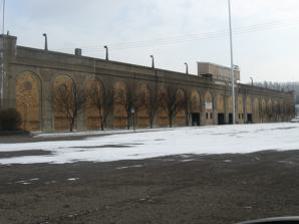
Building: Spartan Municipal Stadium
Country: United States of America
Year built: 1930
Stadium in Portsmouth, Ohio Spartan Municipal Stadium Full name Spartan Municipal Stadium Former names Universal Stadium (1928–1970) Owner Shawnee State University Capacity 8,500 Surface grass Tenants Portsmouth Spartans ( NFL ) (1930–1933) Notre Dame High School football ( SOC ) (1928–present) Spartan Municipal Stadium , formerly known as Universal Stadium , is  a stadium in Portsmouth, Ohio .  It hosted the National Football League 's Portsmouth Spartans (now the Detroit Lions ) from 1930 to 1933, as well as local high school teams.  The stadium held 8,200 people at its peak and was built in 1928. In 1970, it was renamed Spartan Municipal Stadium. On October 5, 2003, the stadium was designated as a state historical site. The stadium is owned by Shawnee State University. After a fire in the 1990s, the city replaced walls and the press box. The lighting was upgraded using funds from a USDA grant. Several years ago, the city began limiting stadium use to only regular football games to help preserve the sod. In the past, both Portsmouth and Notre Dame High School football teams have played at the facility. The city wanted to sell the stadium to the Portsmouth City School District for one dollar, but the district turned down the offer as they received $10 million from a local foundation to construct their own athletic complex next to the new city school complex. Notre Dame High School intends to remain at Spartan Stadium. The city has discussed demolishing the stadium for future development but local residents have expressed the need to preserve the historical site. Spartan Municipal Stadium was recently identified through Portsmouth's participation in the America's Best Communities competition as an invaluable asset for the development of Portsmouth's riverfront area. In September 2017, Dr. Sean Dunne, a Sociology professor at Shawnee State University, submitted an application to State Farm's Neighborhood Assist Program for $25,000 to help renovate the stadium.  In October 2017, it was announced that the application had advanced to the final round of 200 applications. After ten days of online voting, the grant was selected as one of 40 projects to win $25,000. The money has been used to begin the process of renovation at the stadium, with further renovation work to follow. In July of 2024, Portsmouth City Council voted to transfer Spartan Municipal Stadium and the surrounding land to Shawnee State University . The university intends to renovate the stadium as a community asset. References